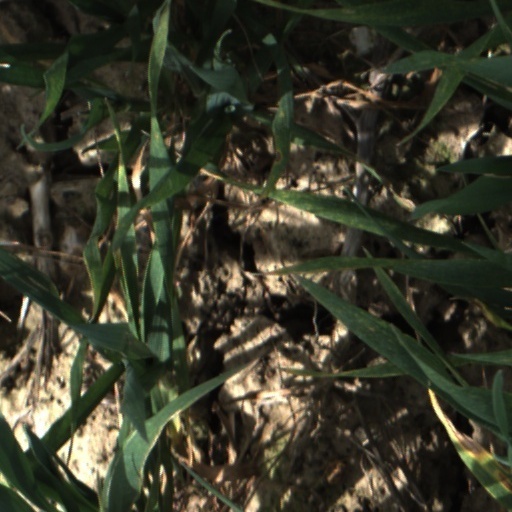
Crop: wheat